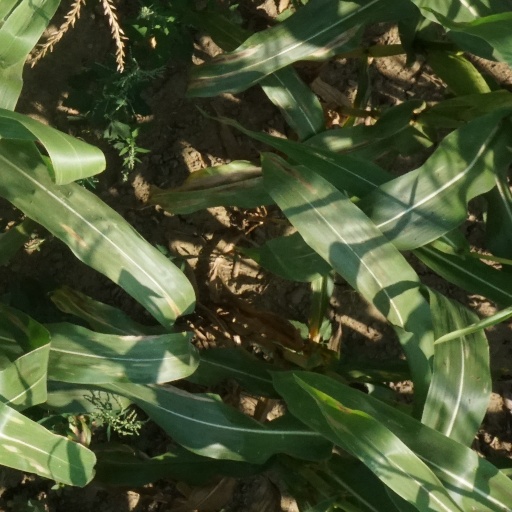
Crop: maize; corn